Staten Island

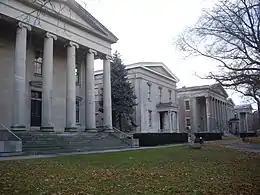
Sailors' Snug Harbor

Since 1990 the Borough president has acted as an advocate for the borough at the mayoral agencies, the City Council, the New York state government, and corporations. Staten Island's Borough President is Vito Fossella, a Republican who was elected in November 2021. Fossella is the only Republican borough president in New York City.